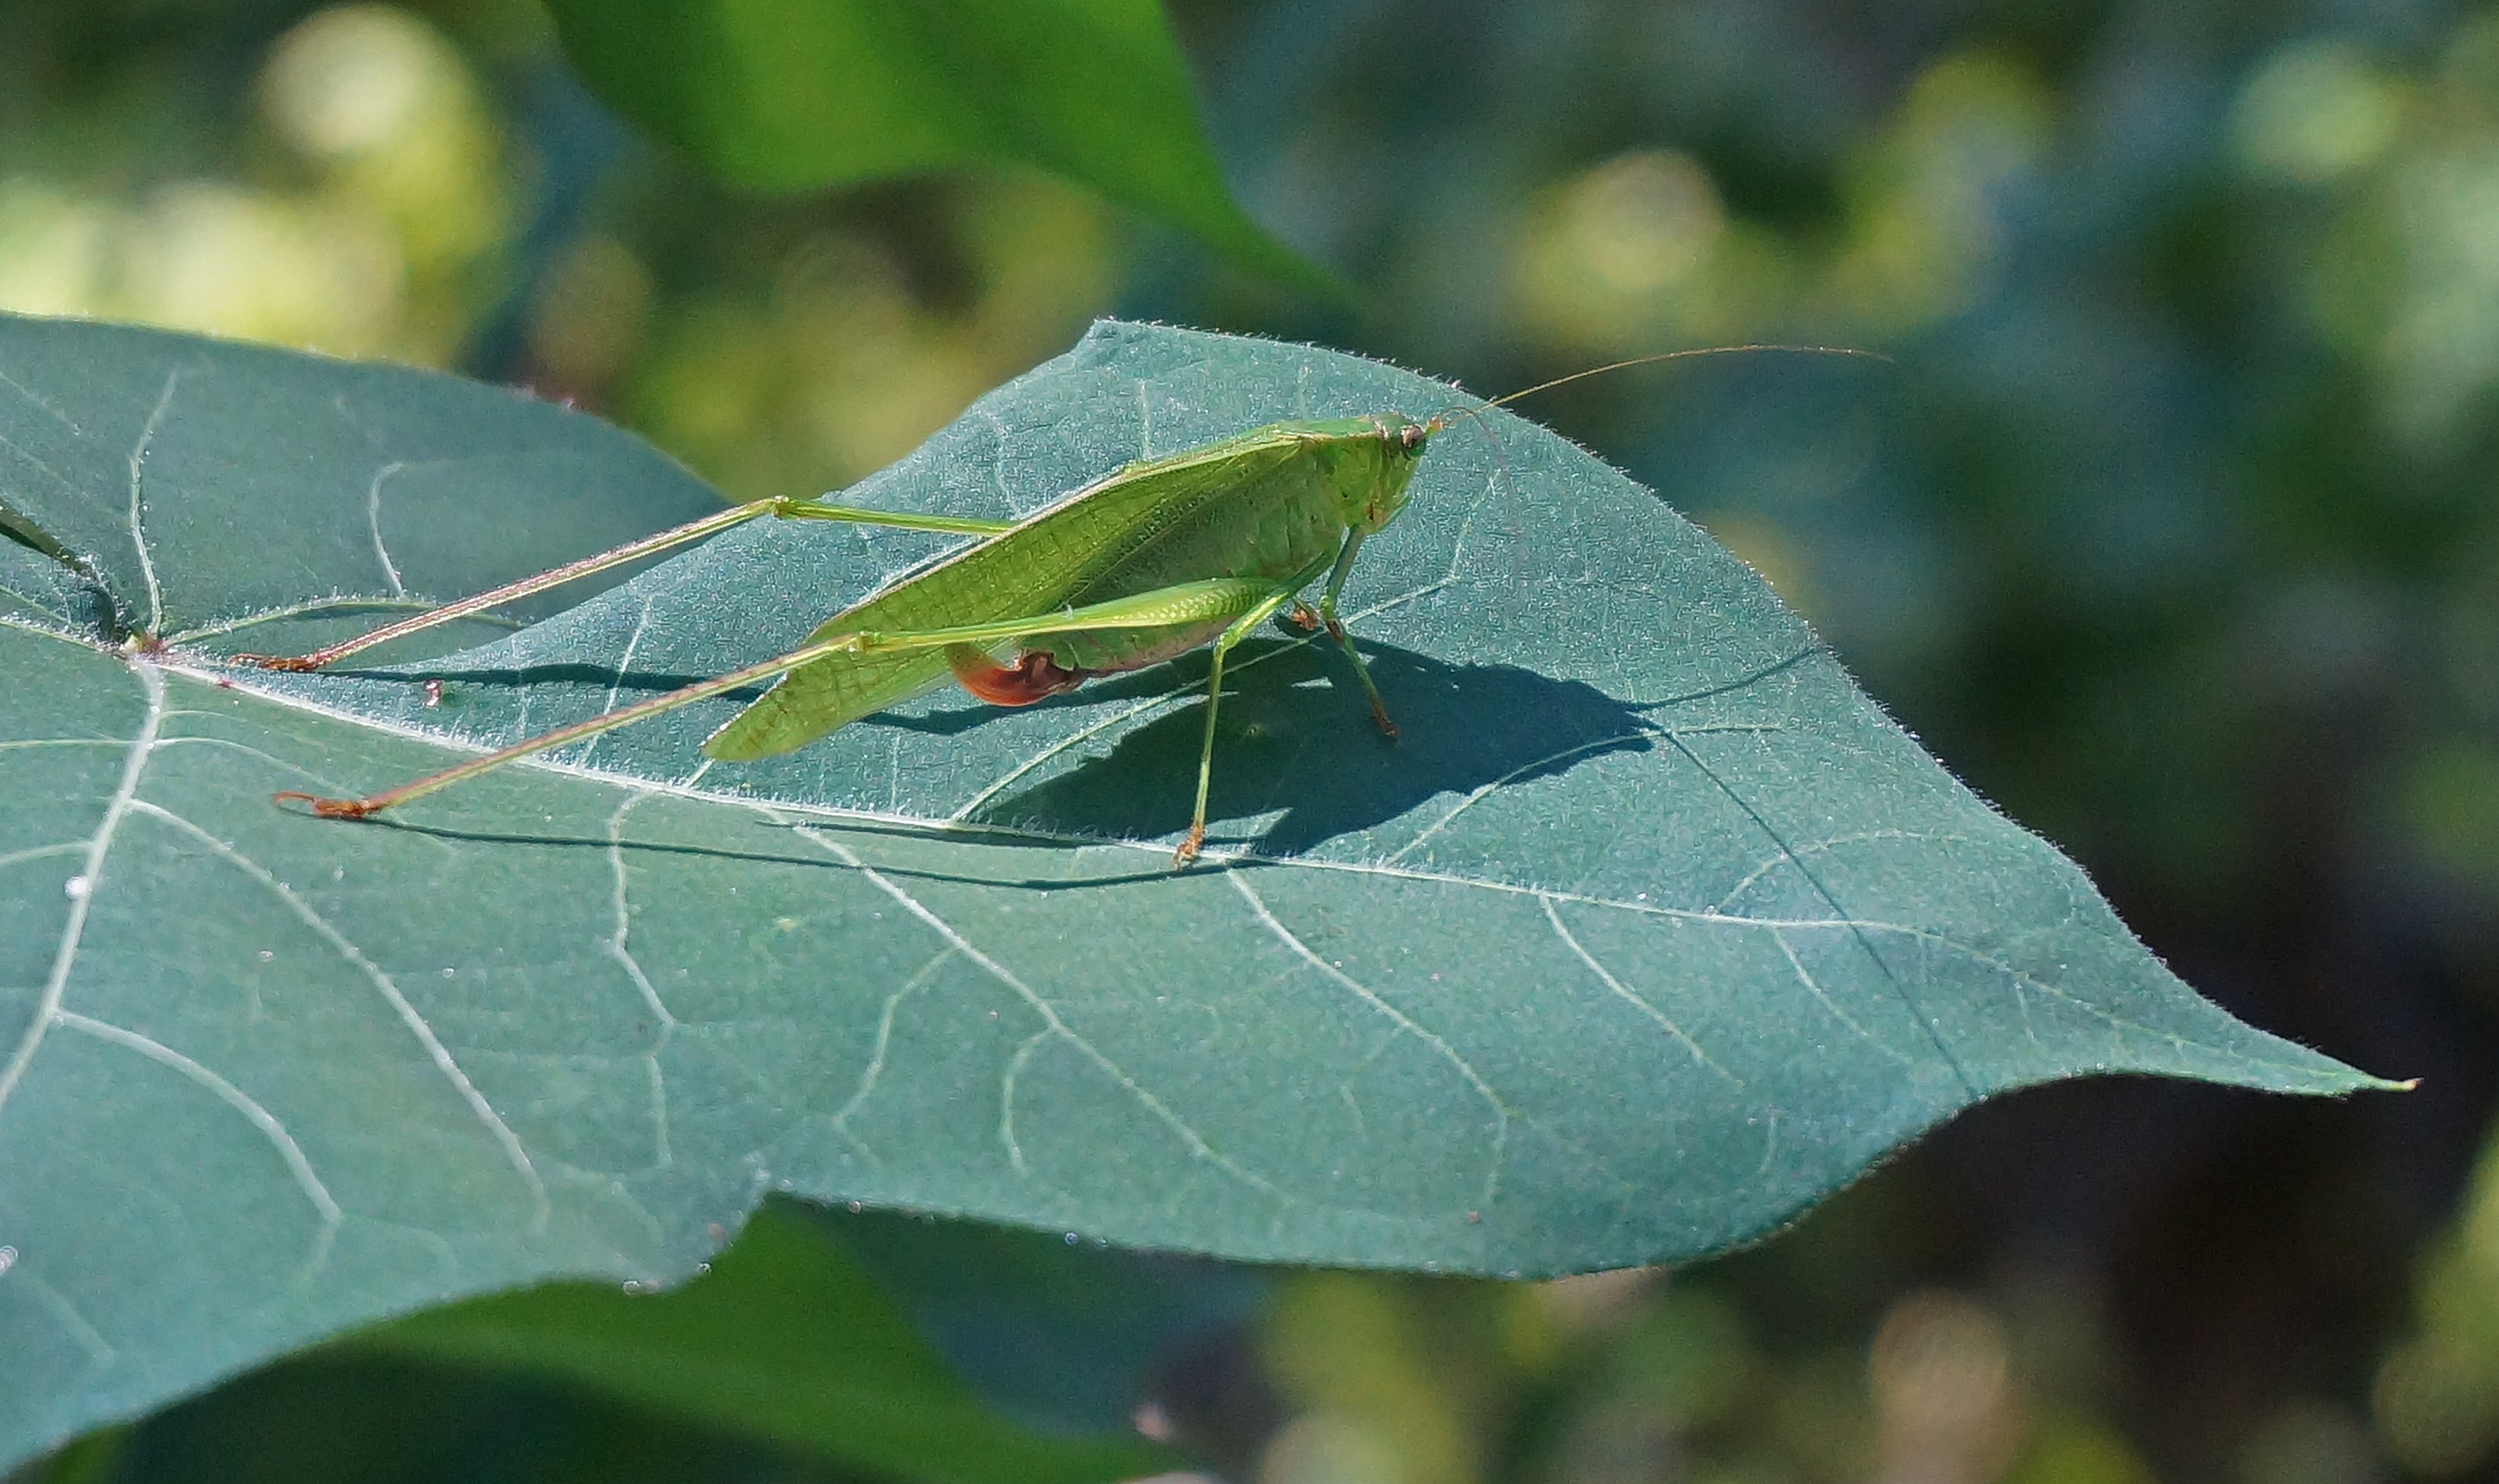
nature, branch, plant, leaf, animal, green, insect, botany, garden, flora, fauna, invertebrate, leaves, cotton, grasshopper, unusual, macro photography, grasshopper on cotton, cotton plant leaves